Fincantieri Marinette Marine

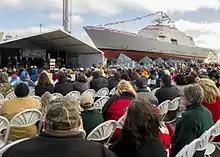
USS "Detroit" christened, 2014

Marinette Marine Corporation (MMC) was founded on the Menominee River in Marinette, Wisconsin, in 1942 as part of the growth in the American shipbuilding industry during World War II.